Type Dangerous

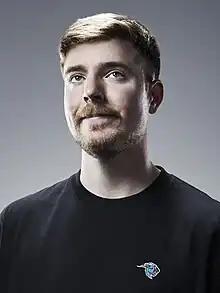
American influencer and YouTuber MrBeast made a cameo appearance in the song's music video

The song's music video is directed by Joseph Kahn and would premiere on June 13. Ahead of the release, Kahn announced an "earth-shattering surprise" in the video. The video was eventually delayed a day for editing purposes, and released on June 14.